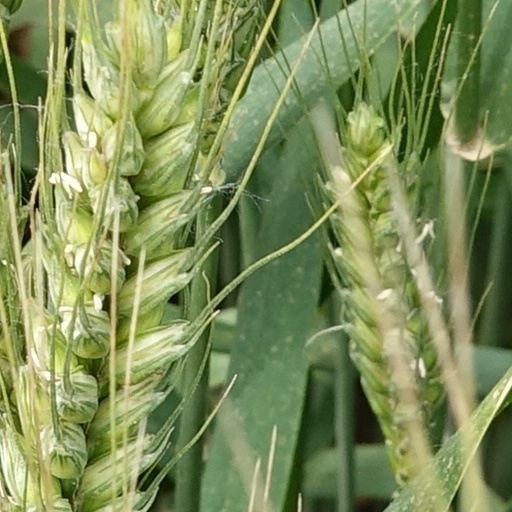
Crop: wheat